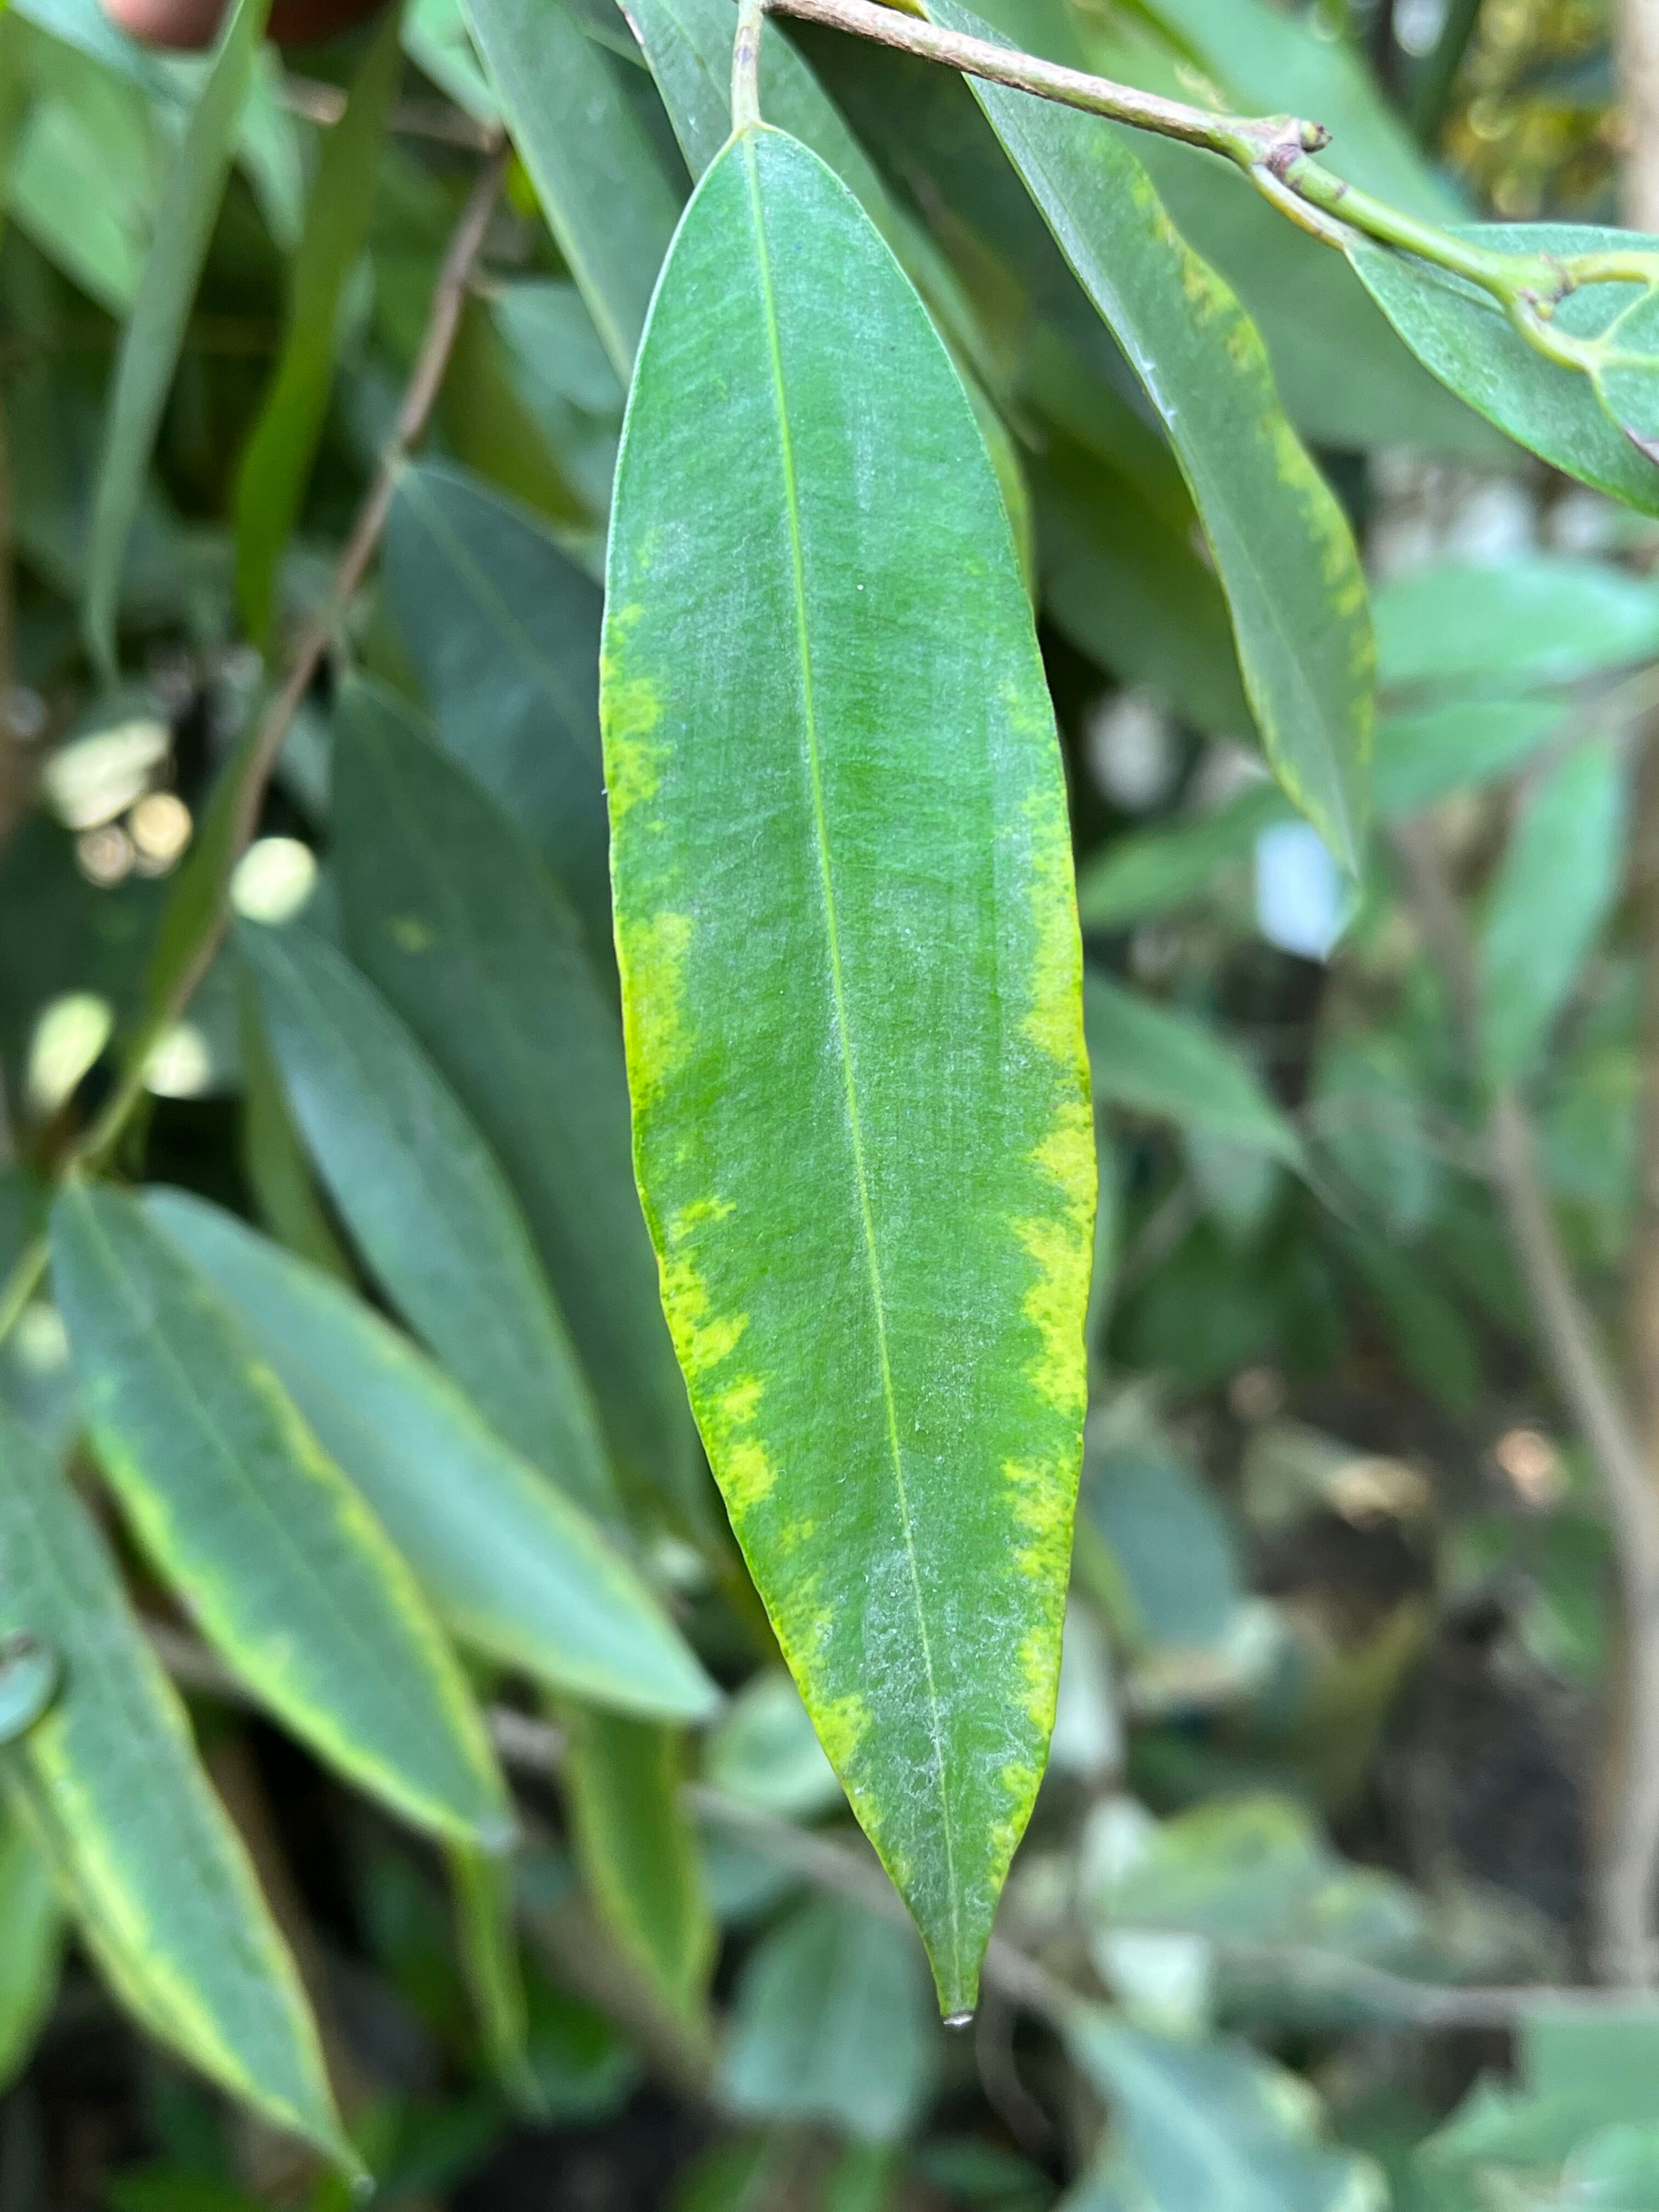
Plant species: terminalia-arjuna